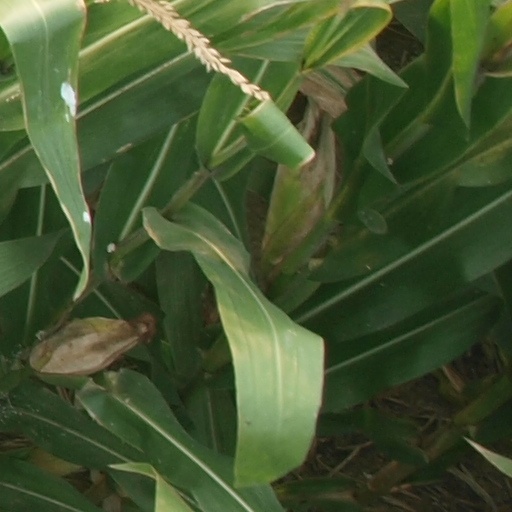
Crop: maize; corn